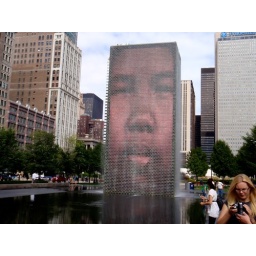
One of the glass towers at the Crown Fountain in the daylight